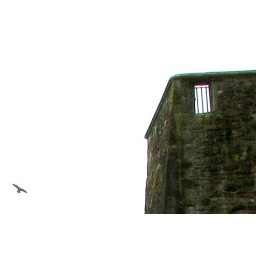
Sea gull near castle wall